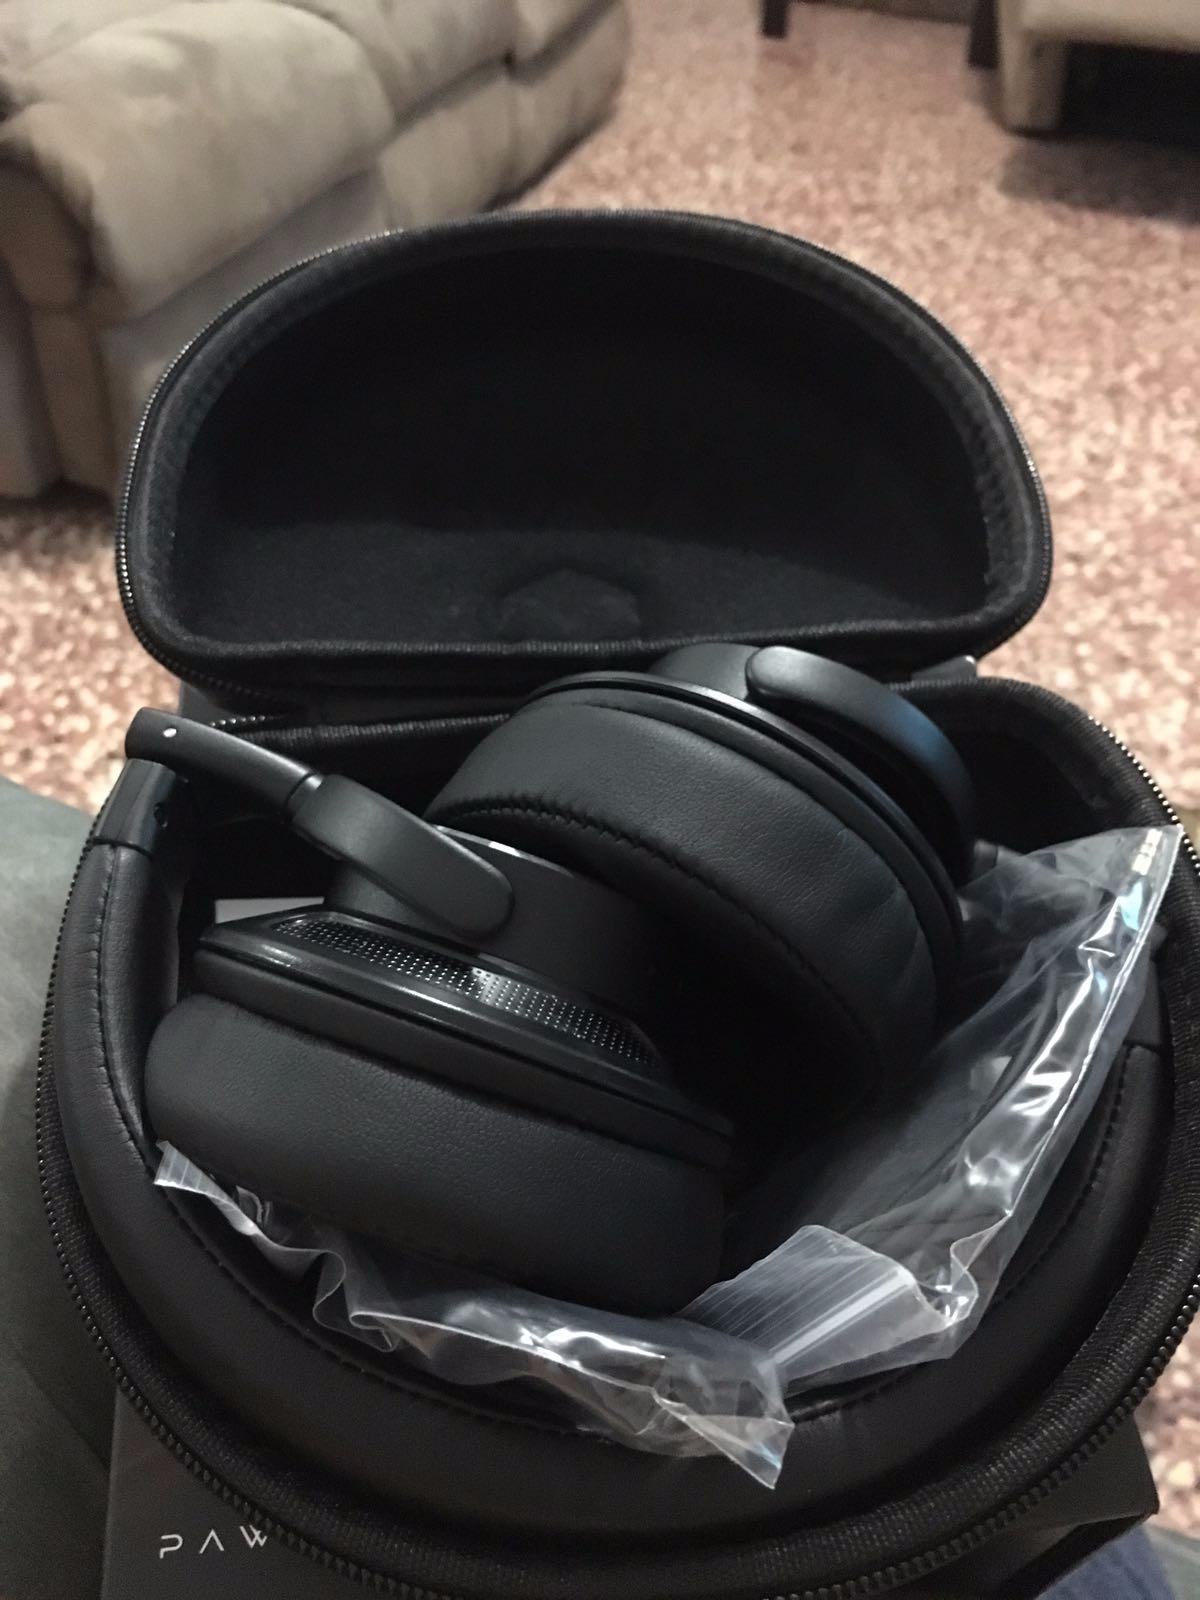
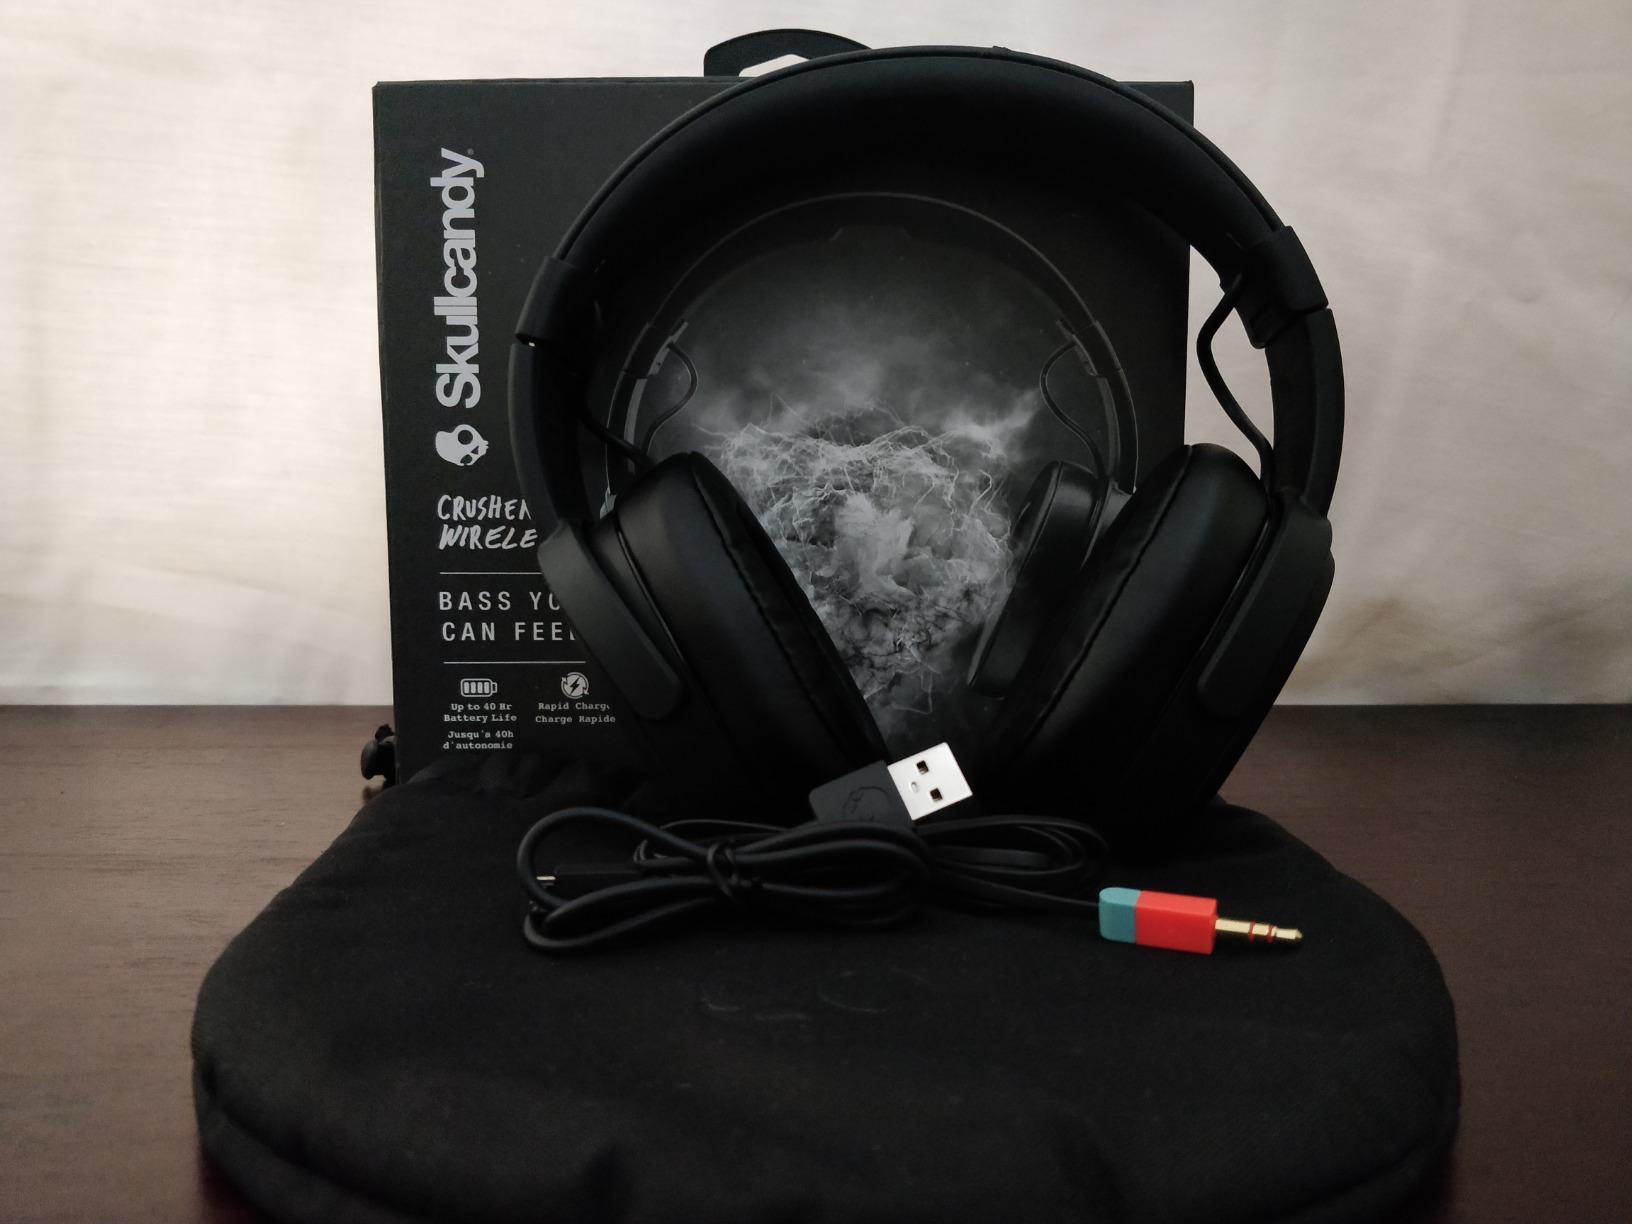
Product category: headphones
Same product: no